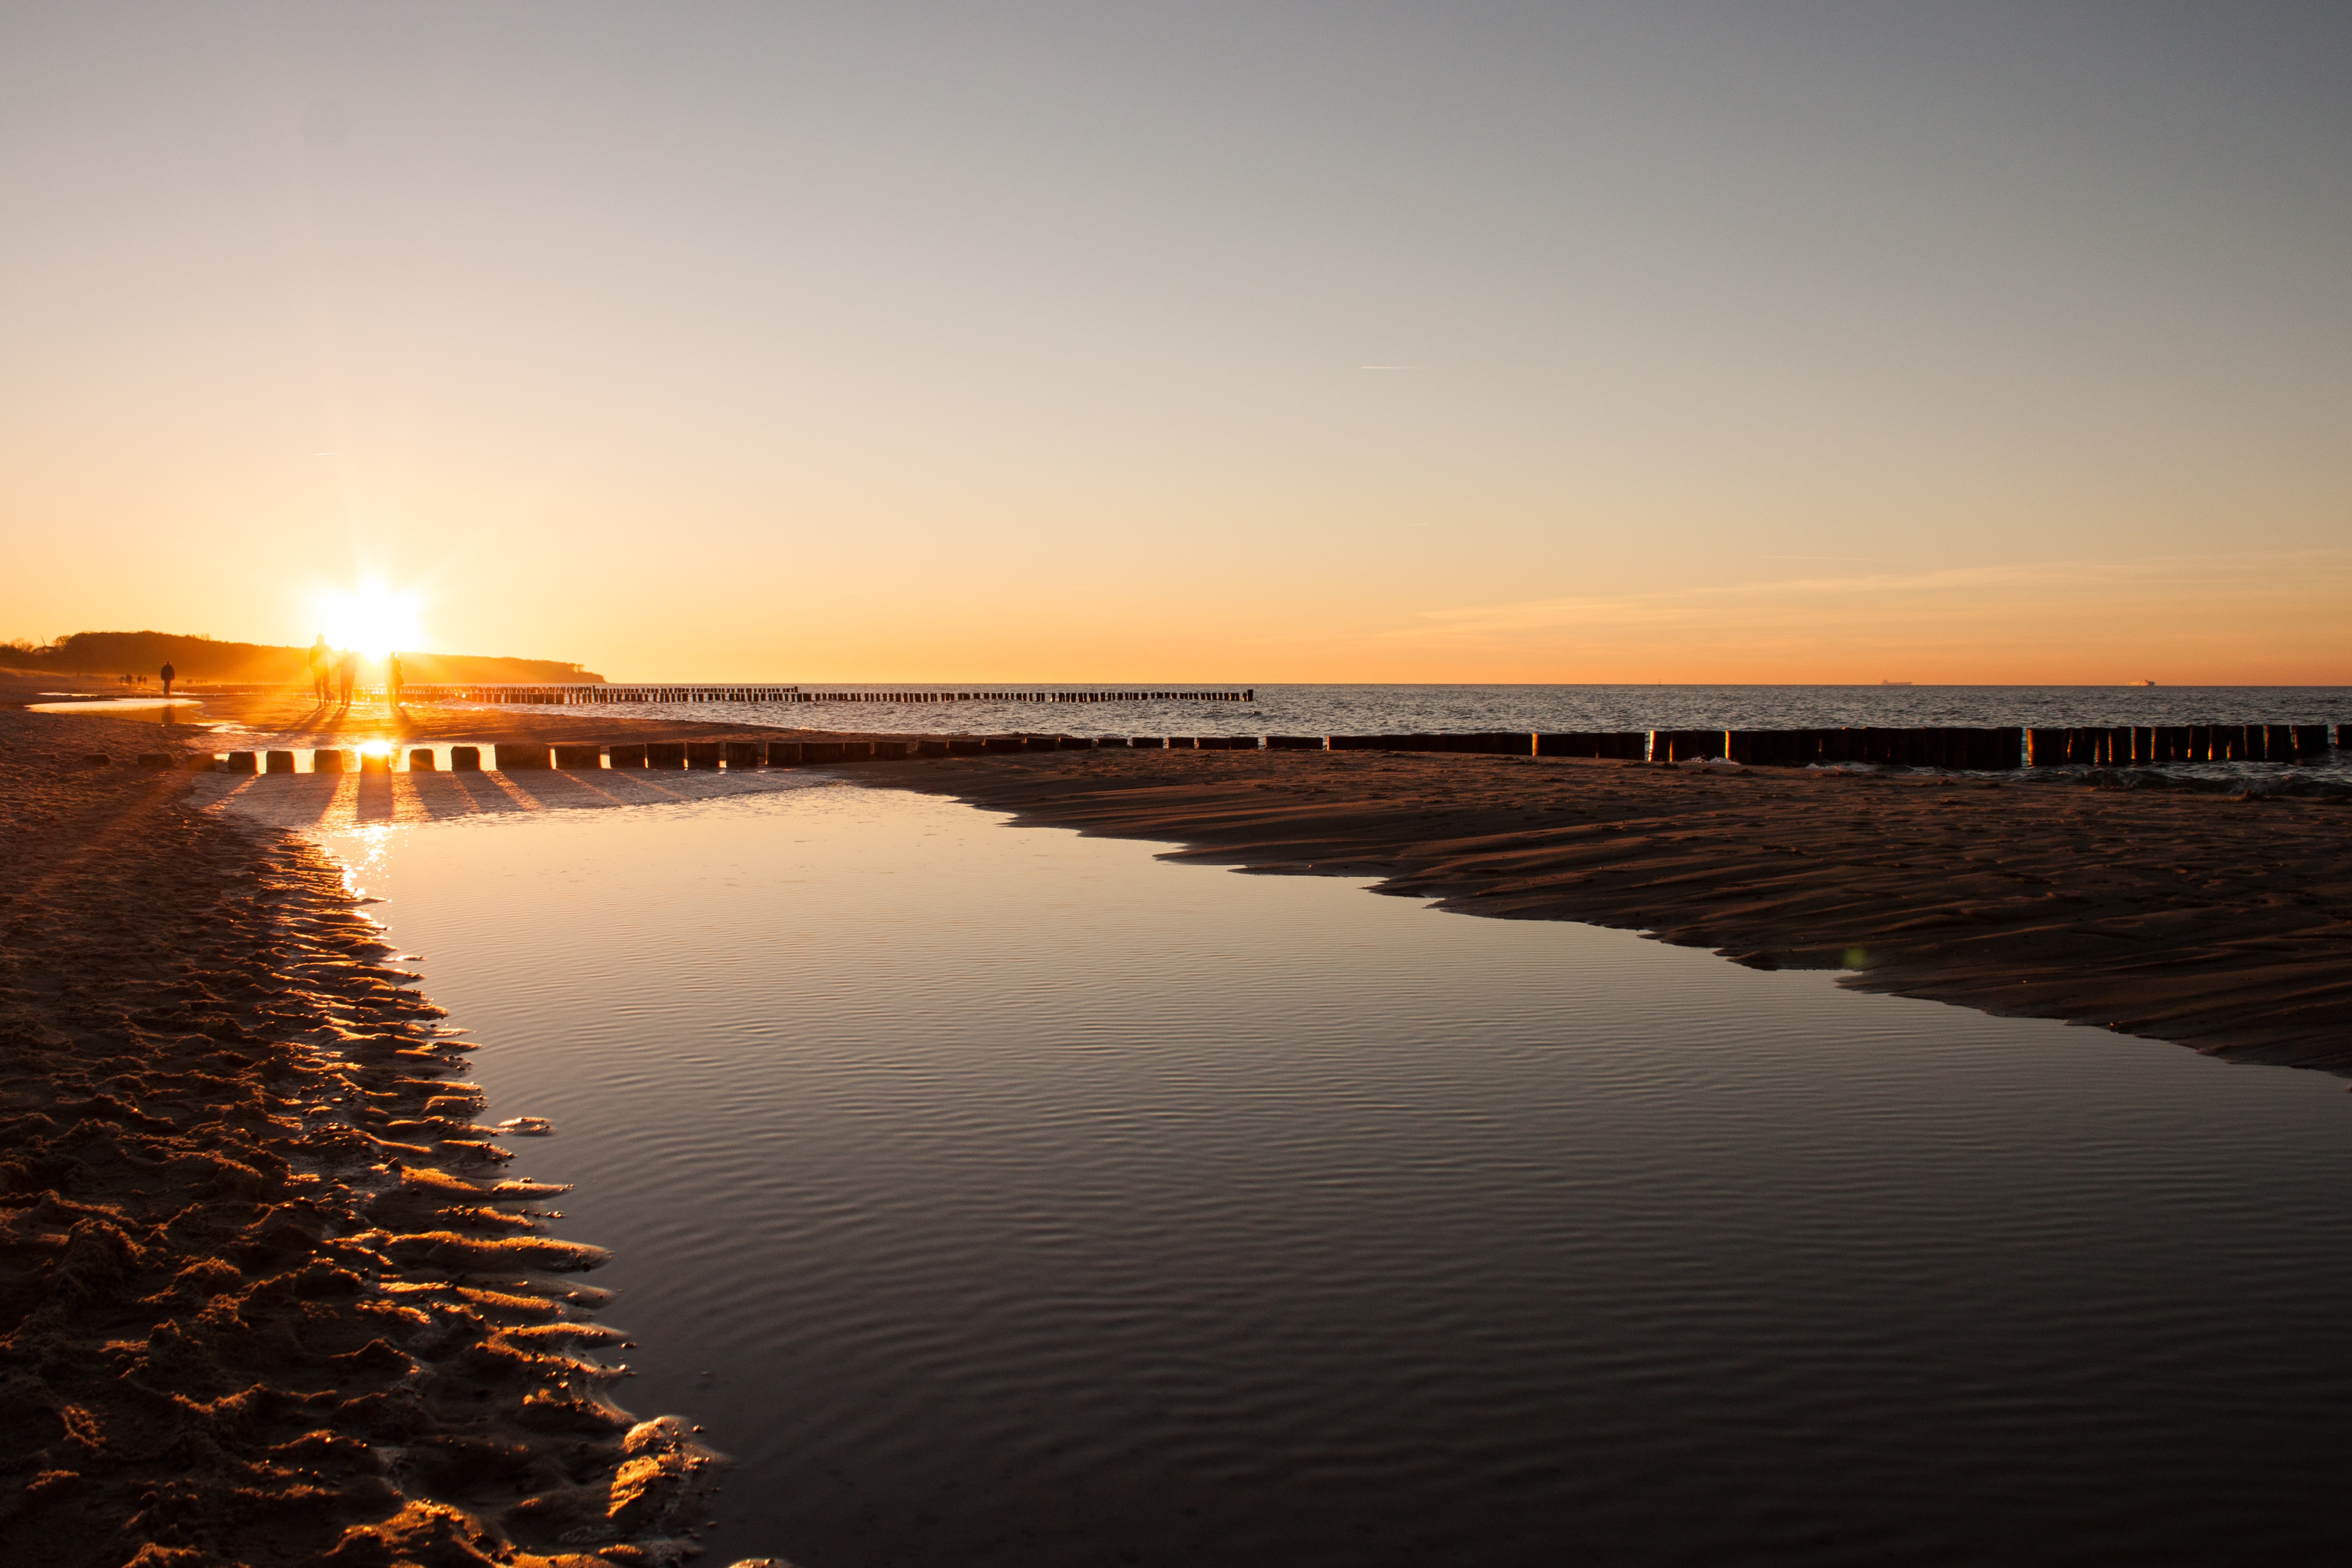
beach, sea, coast, ocean, horizon, sun, sunrise, sunset, sunlight, morning, shore, wave, dawn, dusk, evening, reflection, holiday, bay, abendstimmung, afterglow